Describe the emotion expressed in this image:  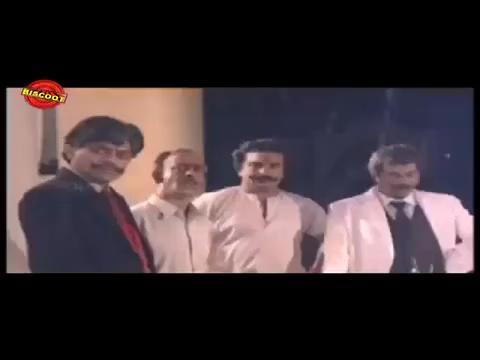
This person displays Fear, valence and arousal with low intensity.